William Bagot (politician)

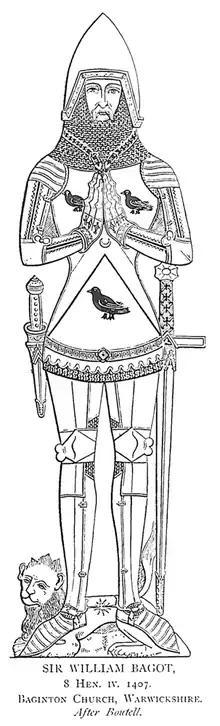

William Bagot was a Warwickshire man who began his career in politics in Warwickshire under the Earl of Warwick. In addition, he also served both John of Gaunt and his son Henry Bolingbroke, as well as Thomas de Mowbray, 1st Duke of Norfolk, future Duke of Norfolk. He was knighted by 1386. He was appointed High Sheriff of Leicestershire and Warwickshire jointly for 1382/3 and attended Parliament as a Knight of the Shire for Warwickshire 11 times between 1388 and 1402.